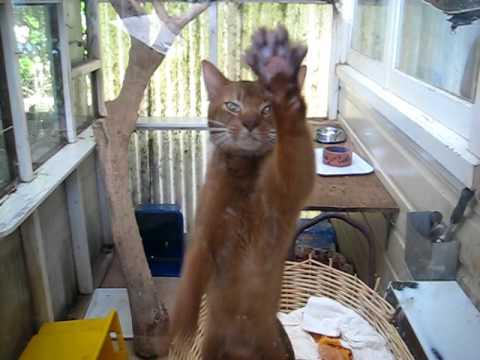
Breed: Abyssinian